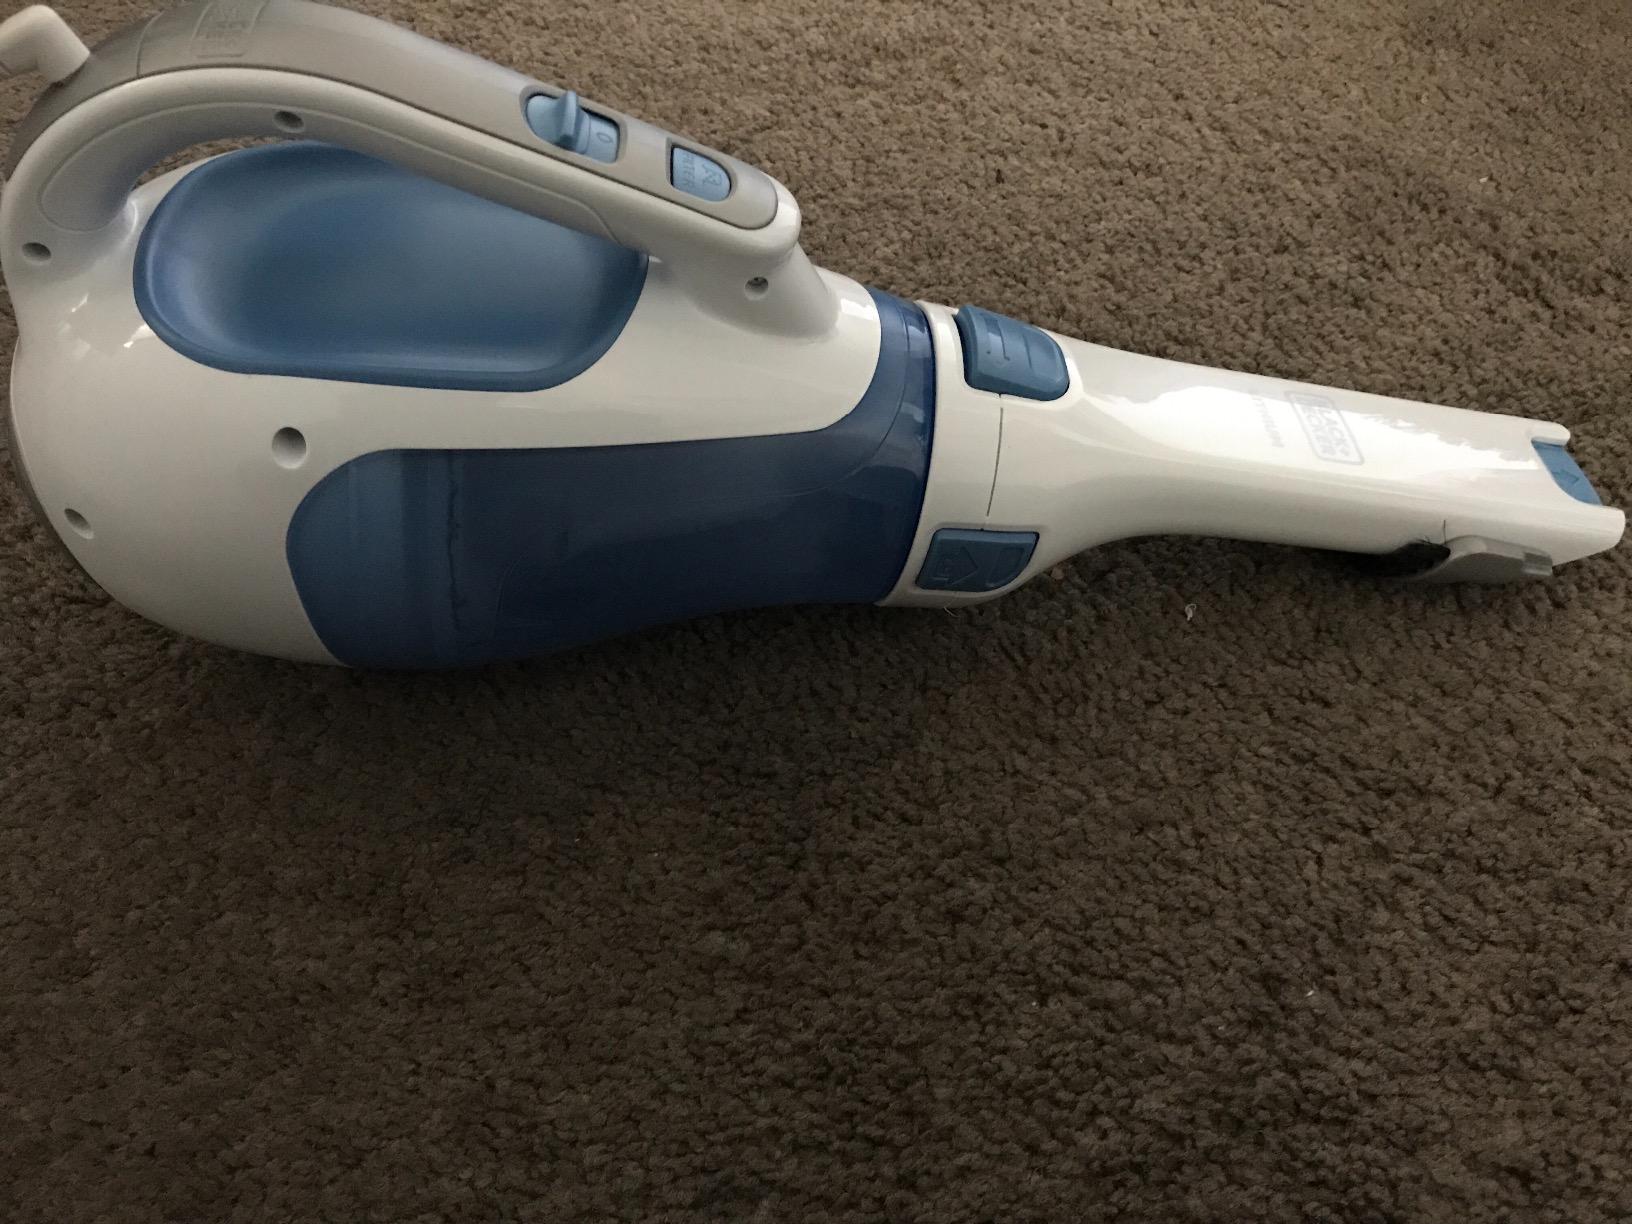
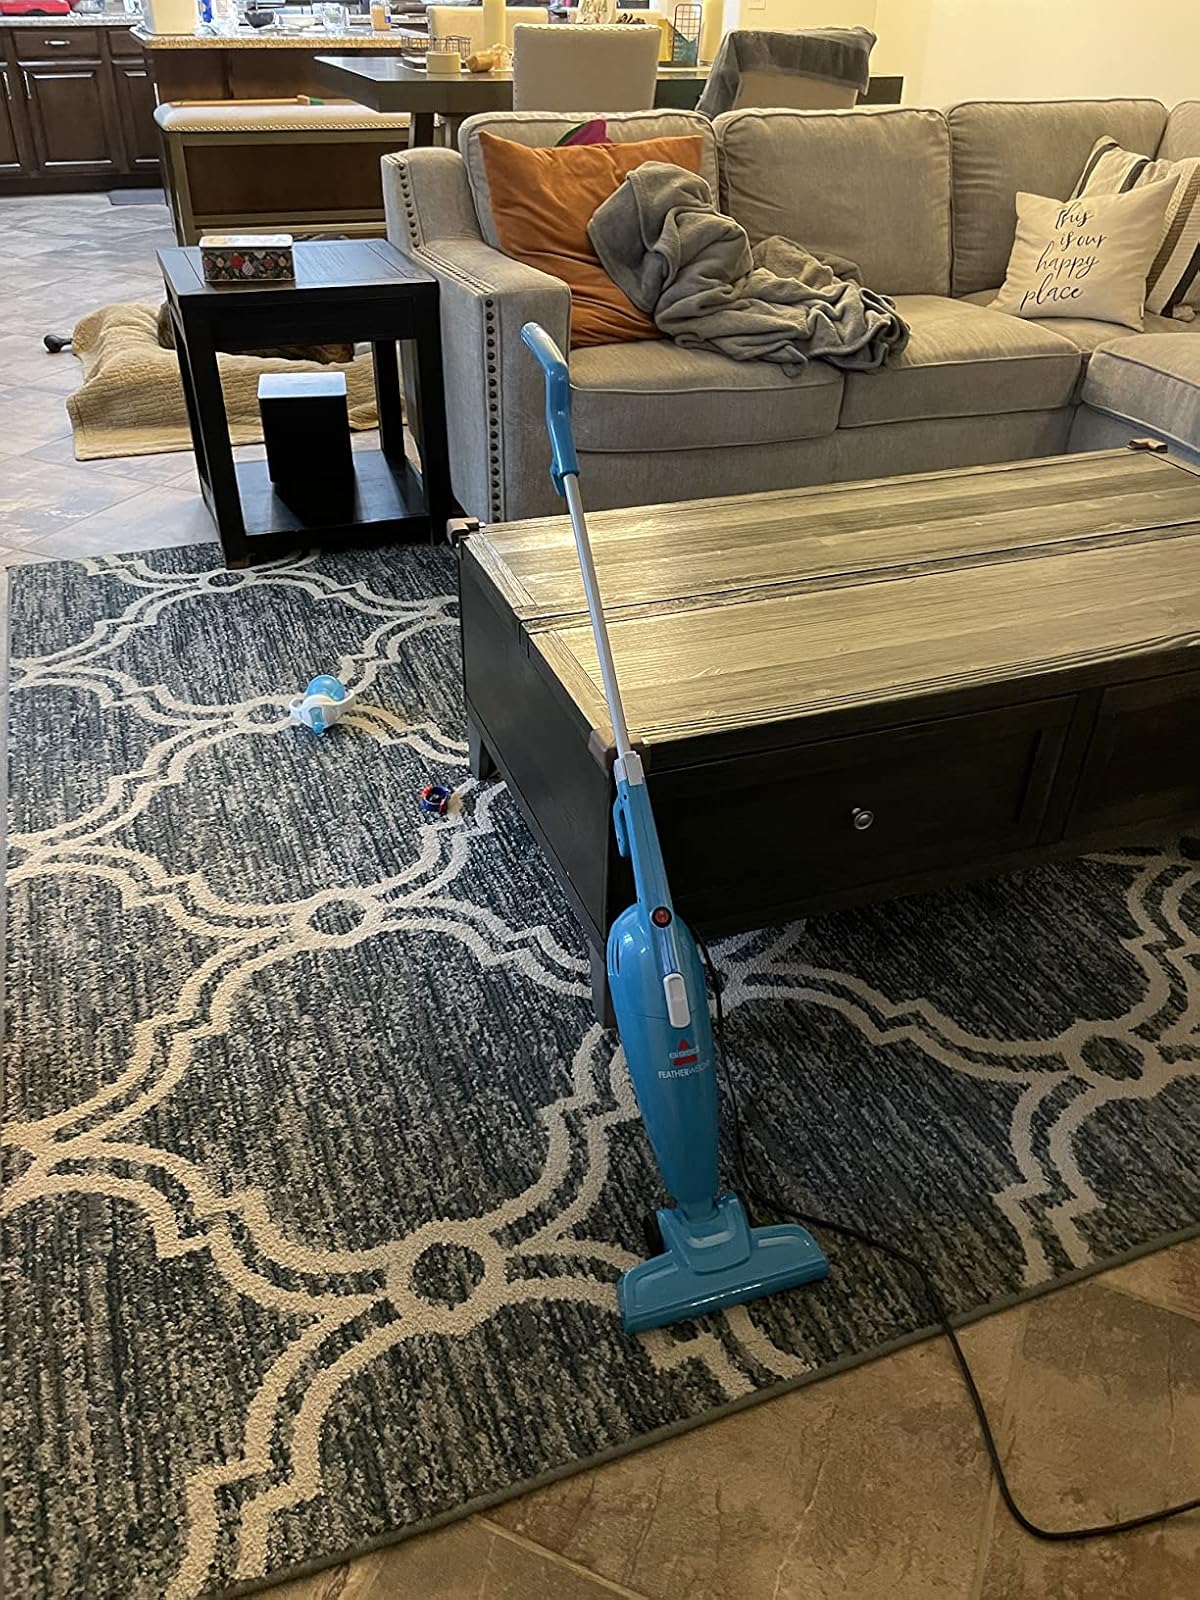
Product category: items_vacuum
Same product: no